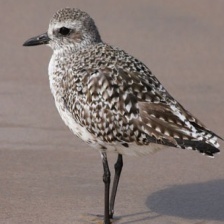
Species: GREY PLOVER
Scientific name: PLUVIALIS SQUATAROLA